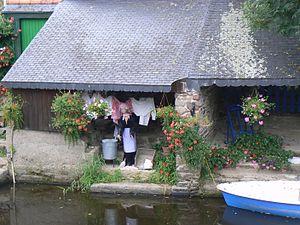
Lavoir reconstitué à Pontrieux